Seamless robe of Jesus

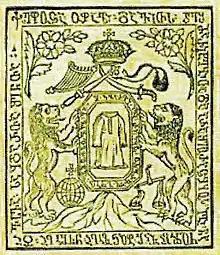
The coat of arms of the Bagrationi dynasty depicting the Holy Tunic, 1711

According to the Argenteuil tradition, the Empress Irene made a gift of the seamless robe to Charlemagne in about 800. Charlemagne gave it to his daughter Theodrada, abbess of Argenteuil, where it was preserved in the church of the Benedictines. In 1793, the parish priest, fearing that the robe would be desecrated in the French Revolution, cut the robe into pieces and hid them in separate places. Only four of the pieces remain. They were moved to the present church of Argenteuil in 1895.